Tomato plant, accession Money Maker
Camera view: bottom (45 deg); turntable rotation: 0 degrees
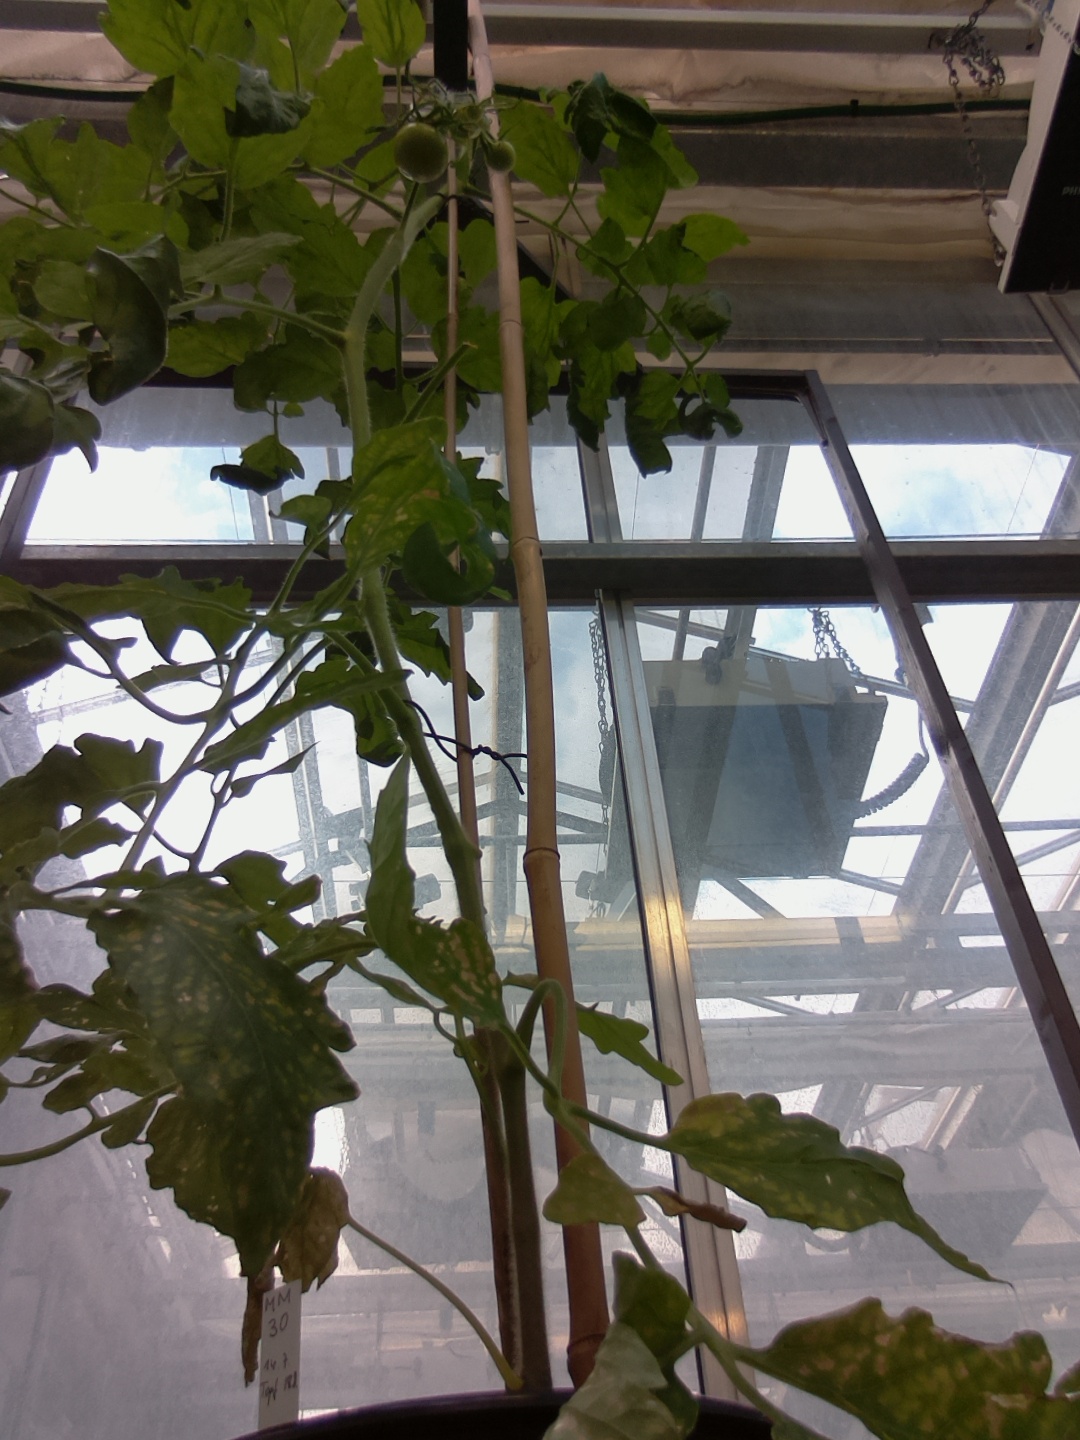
BBCH growth stage 73: 30%-40% of final fruit size